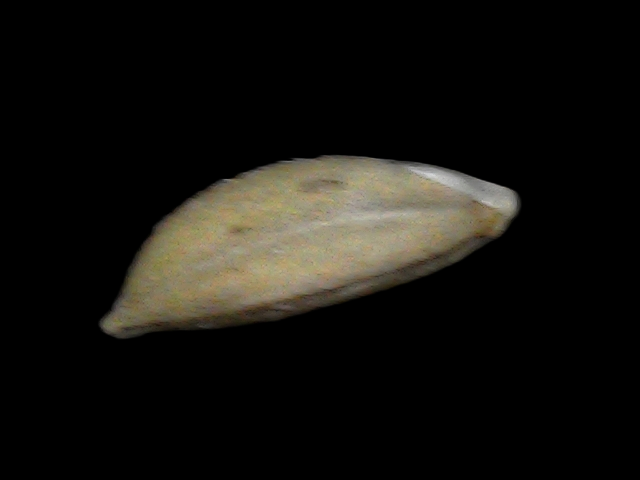
Rice variety: Bd34